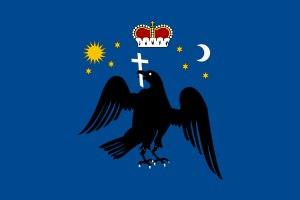
La Marine militaire roumaine est la branche navale des Forces armées roumaines ; elle opère principalement en mer Noire et sur le Danube, et, sporadiquement, ailleurs dans les mers et océans, en relation avec son intégration dans l'OTAN depuis 2004.